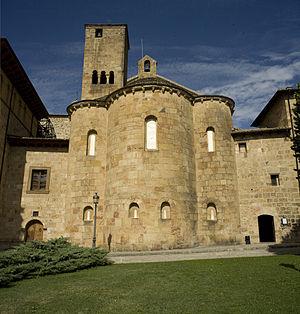
L'abbaye San Salvador de Leyre est un monastère roman situé à 771 mètres d'altitude, près du lac de Yesa en Navarre. Il est dominé par les crêtes de la sierra de Leyre.
Cet article liste les abbayes cisterciennes actives ou ayant existé sur le territoire espagnol actuel. Il s'agit des abbayes de religieux appartenant à l'ordre cistercien.